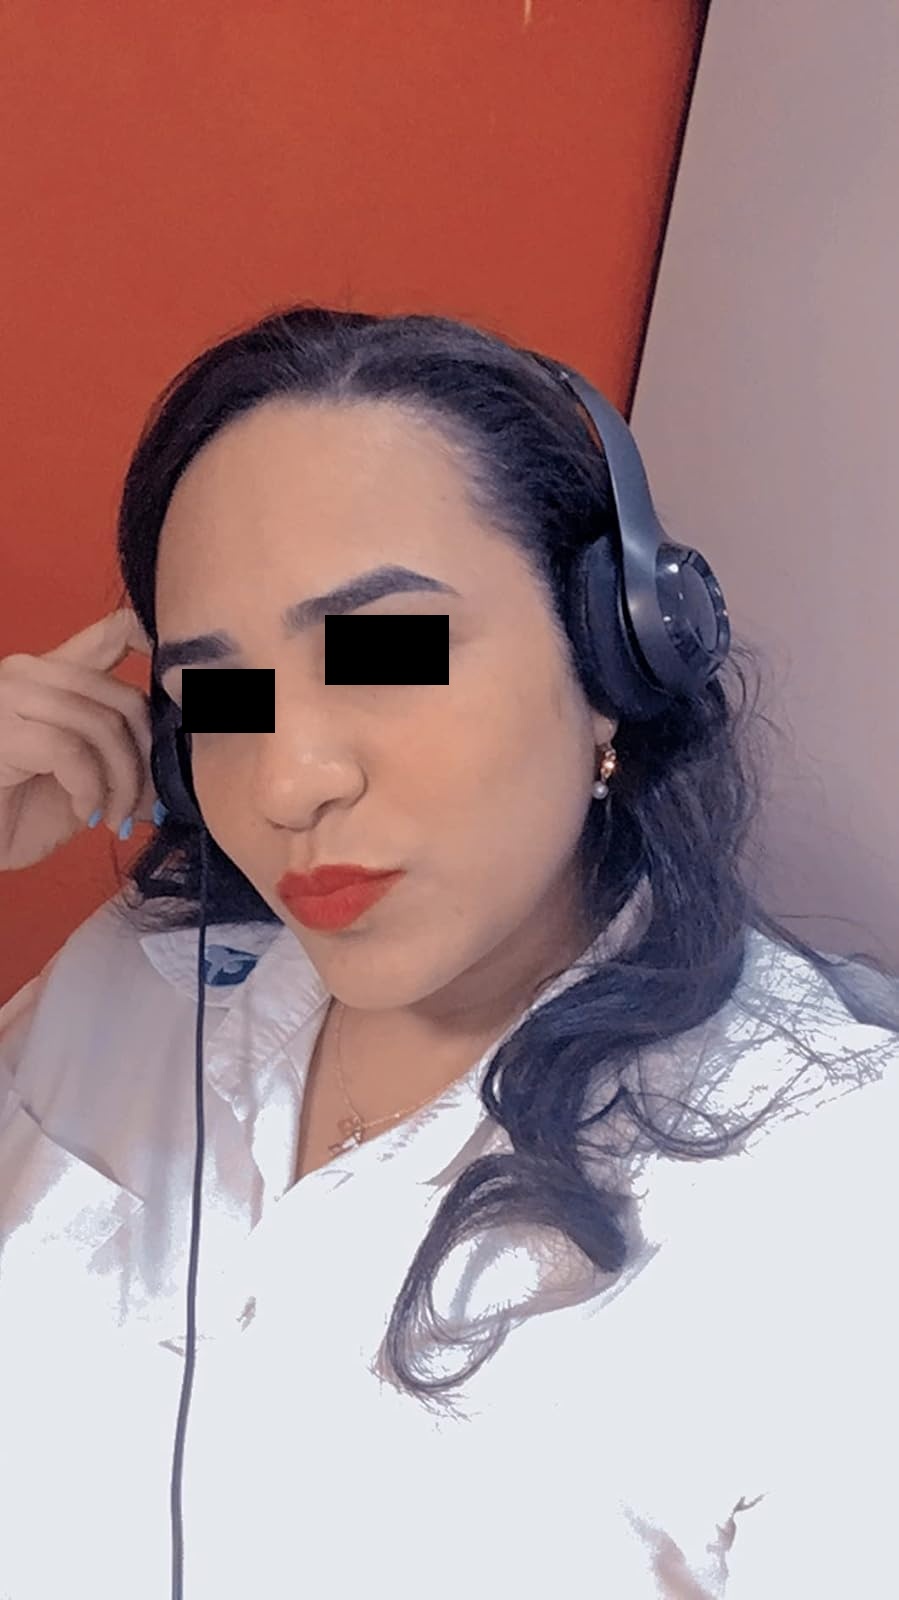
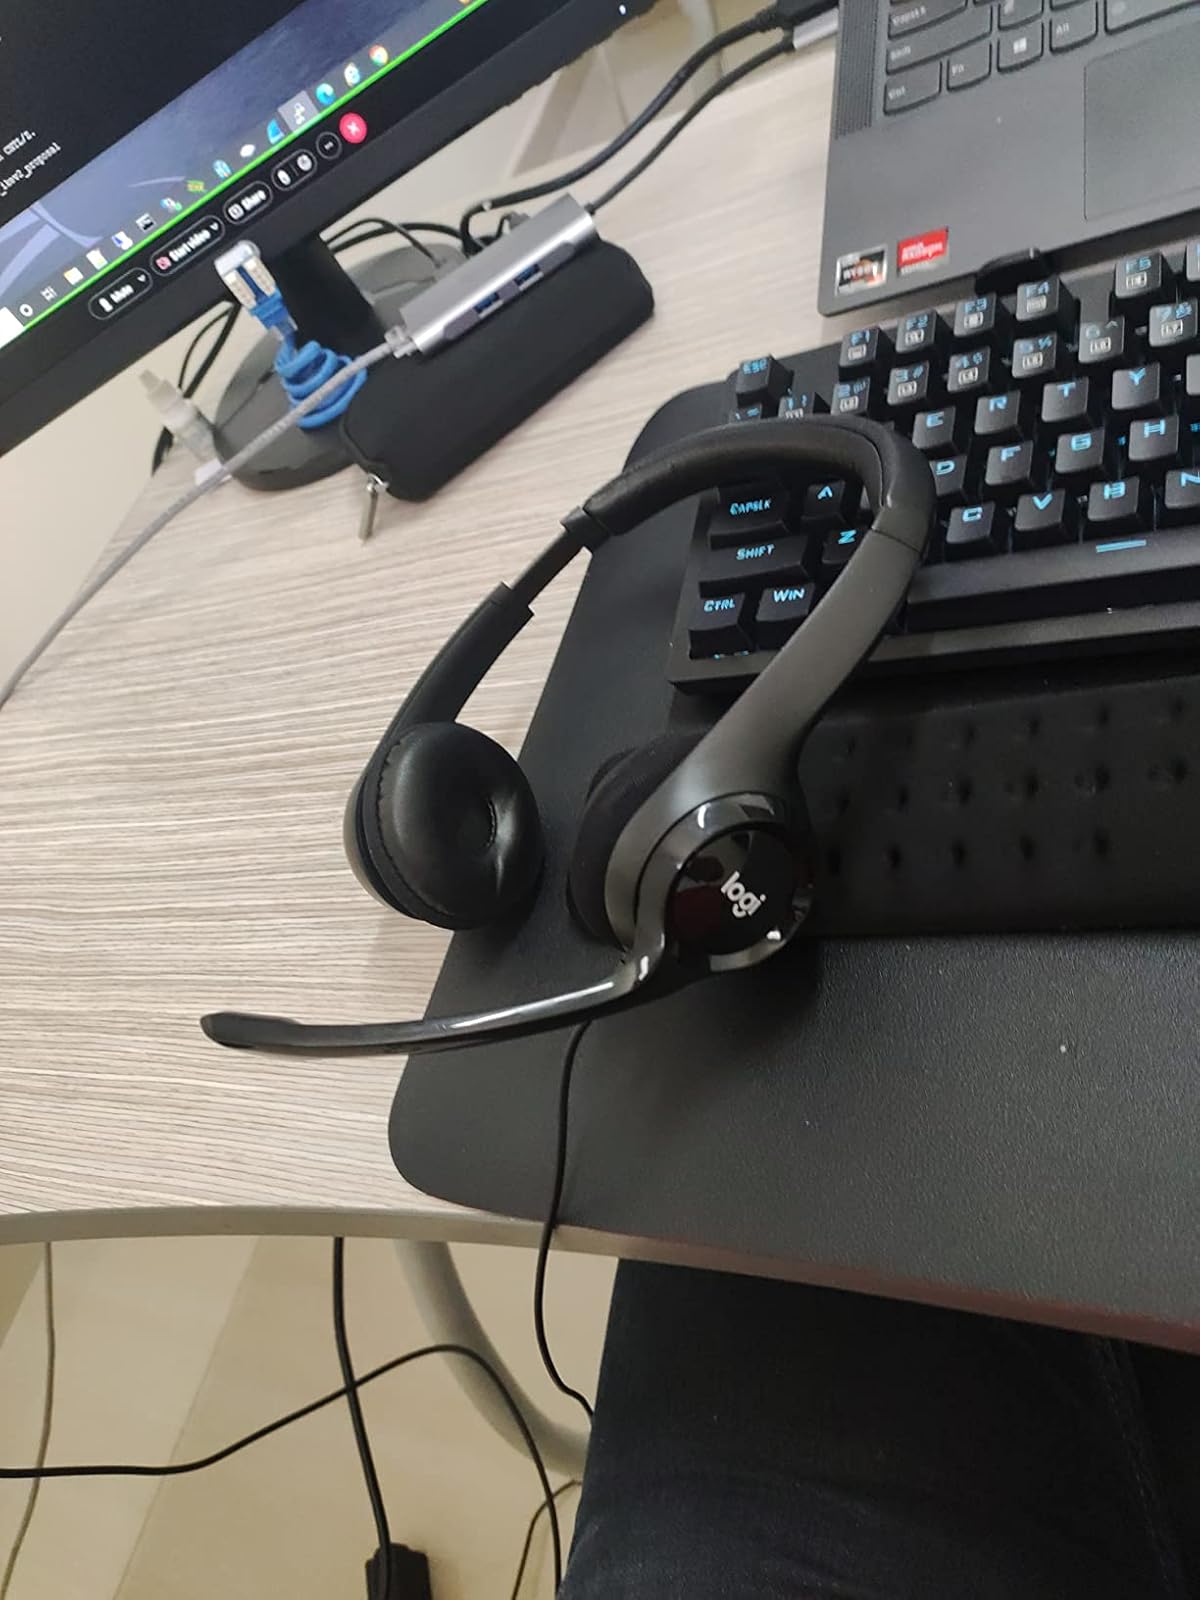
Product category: headphones
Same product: yes